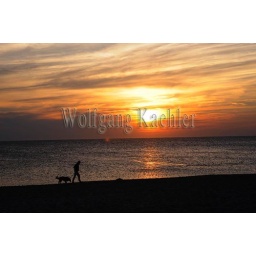
Germany, schleswig holstein, north sea, north frisian islands, sylt island, weststrand near list, people walking dog on beach at sunset